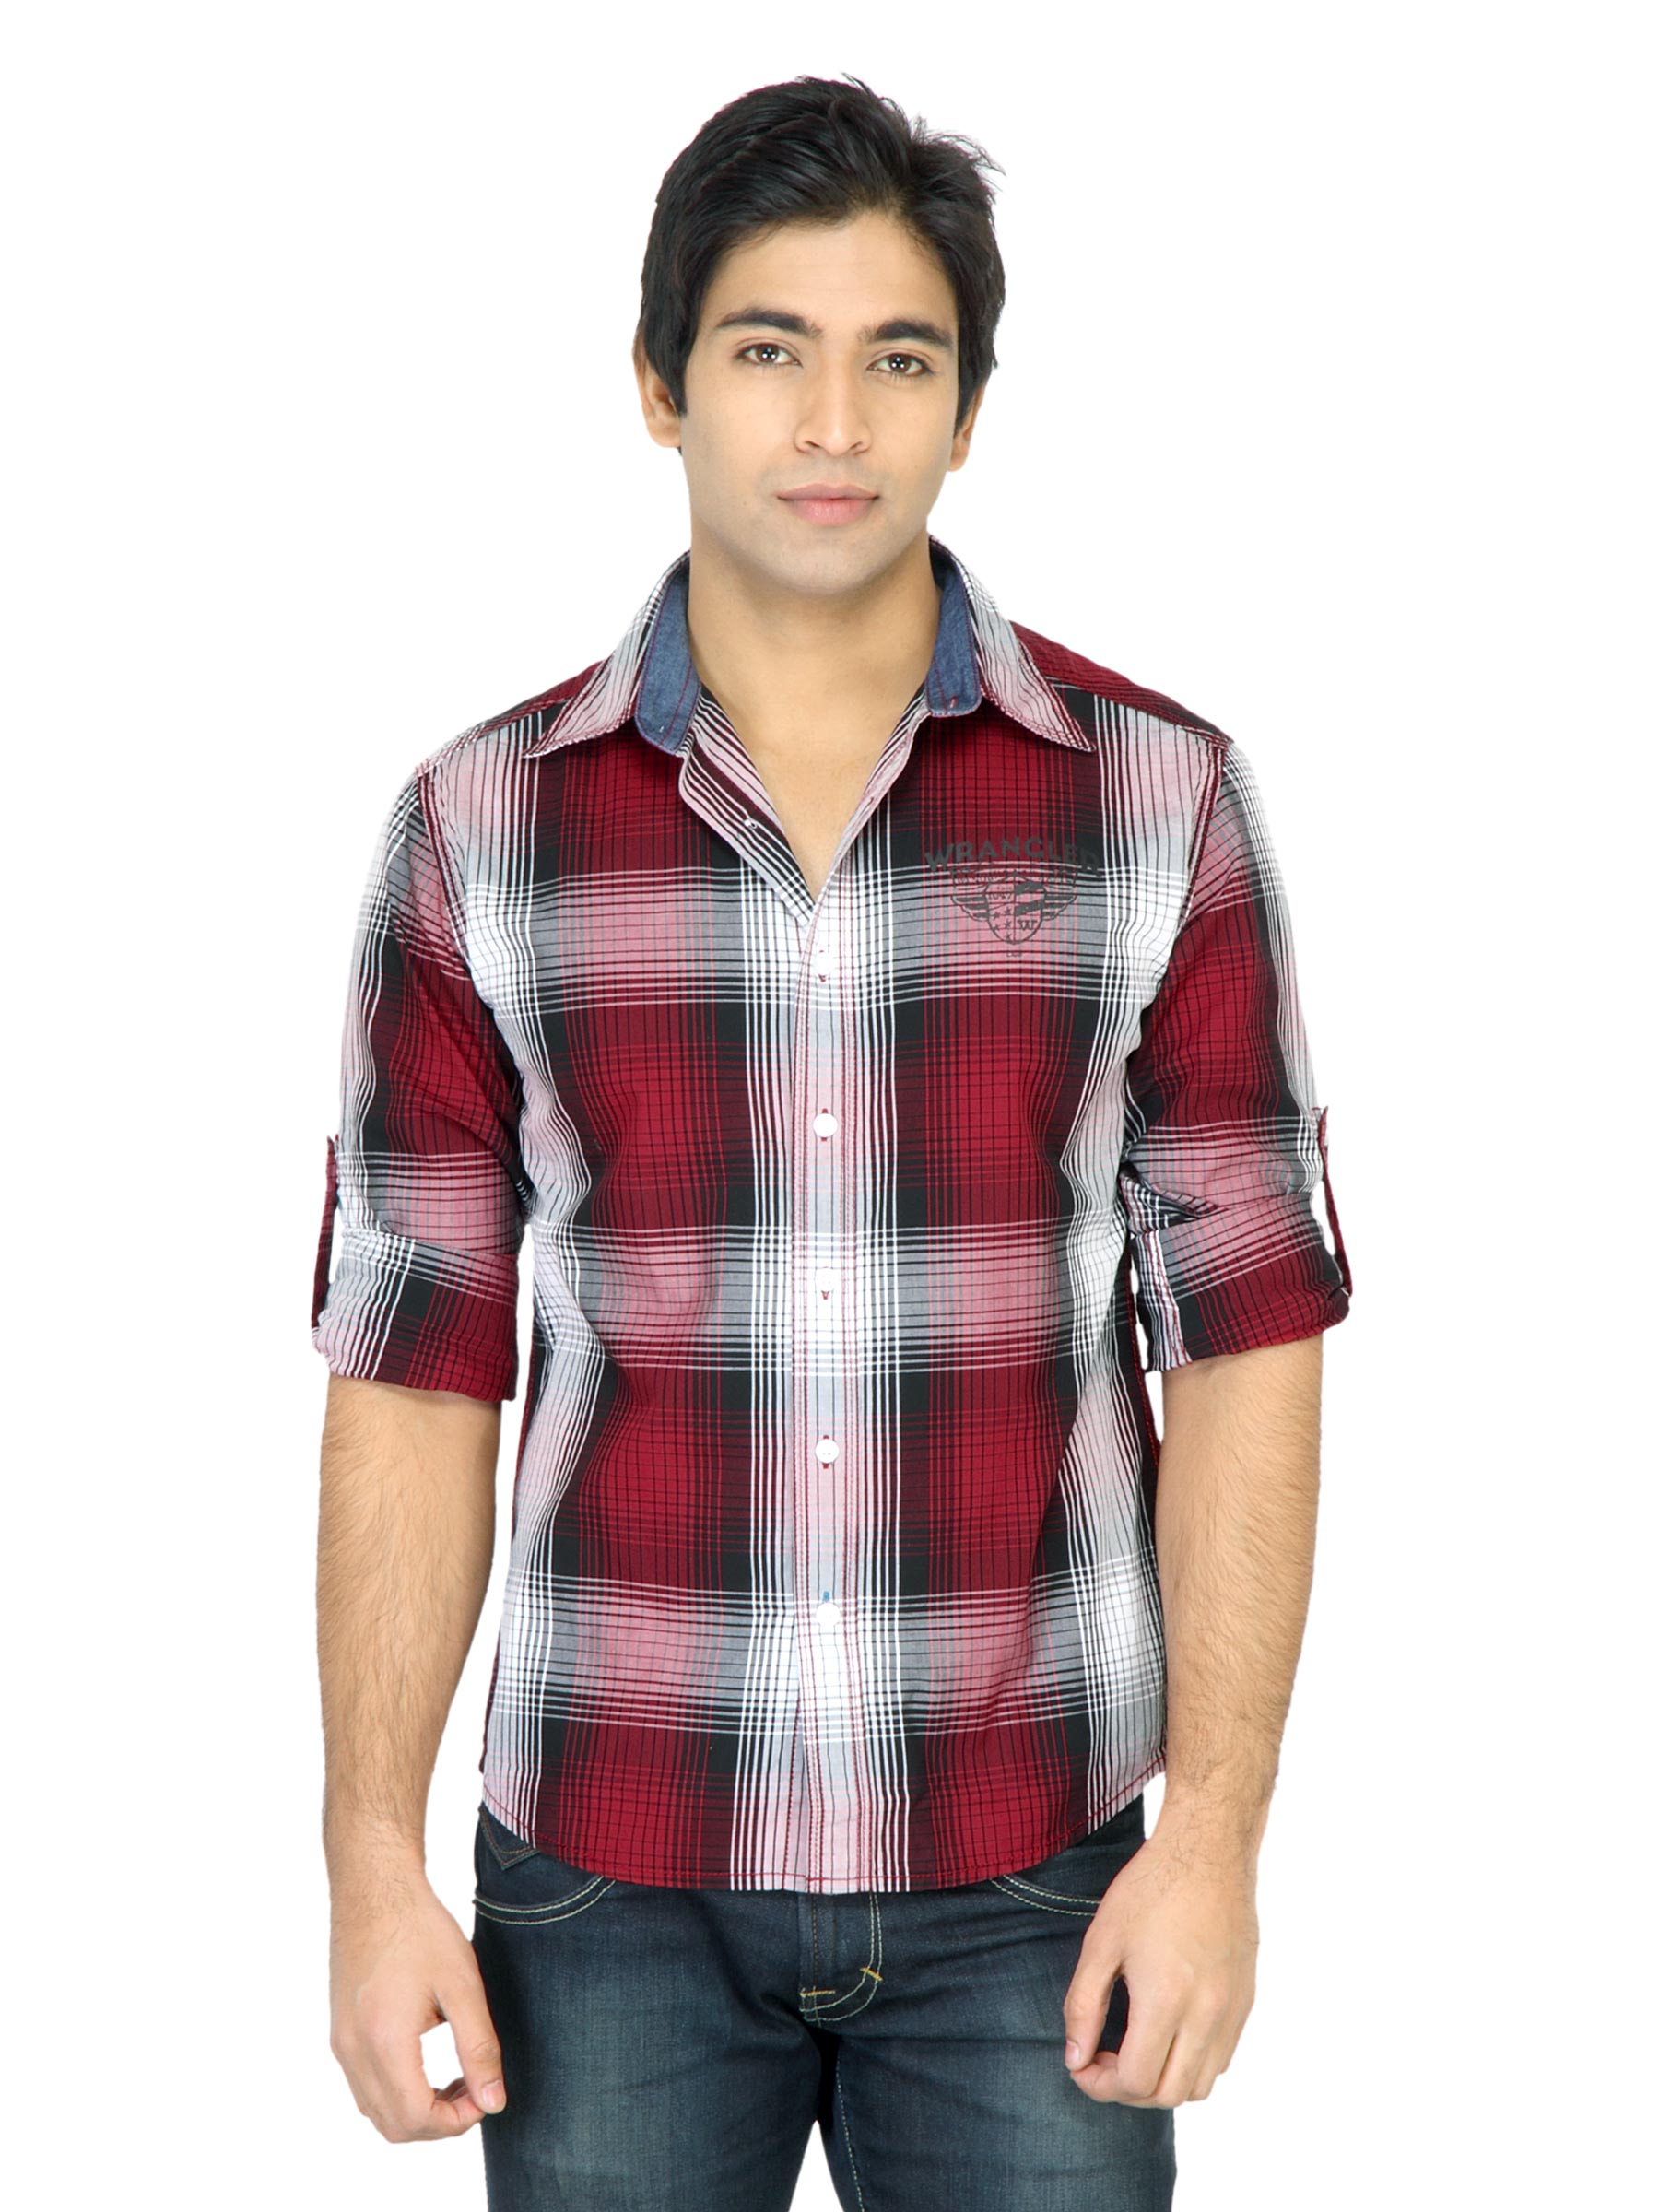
Wrangler Men Colorado Red Shirt
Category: Apparel / Topwear / Shirts
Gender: Men
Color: Red
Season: Fall 2011
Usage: Casual